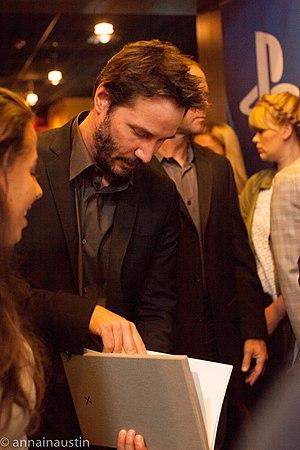
Keanu Reeves /kiˈɑnu ˈɹiːvz/ est un acteur canadien, né le 2 septembre 1964 à Beyrouth et qui habite aux États-Unis, dont il est aussi citoyen.